Sarah Miriam Peale

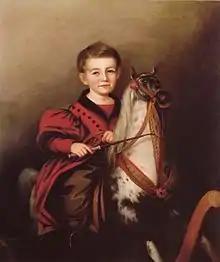
Charles Lavalle Jessop (Boy on a Rocking Horse)", 1840. By Sarah Miriam Peale

In 1847, ill health caused her to relocate to St. Louis where she became independently successful, one of America's first professional female artists able to earn her living through her work. Most of her work from this era is in private hands. Around 1860, she shifted her subjects from portraits back to still-life, but with a natural arrangement rather that the formal ones of her earlier years.